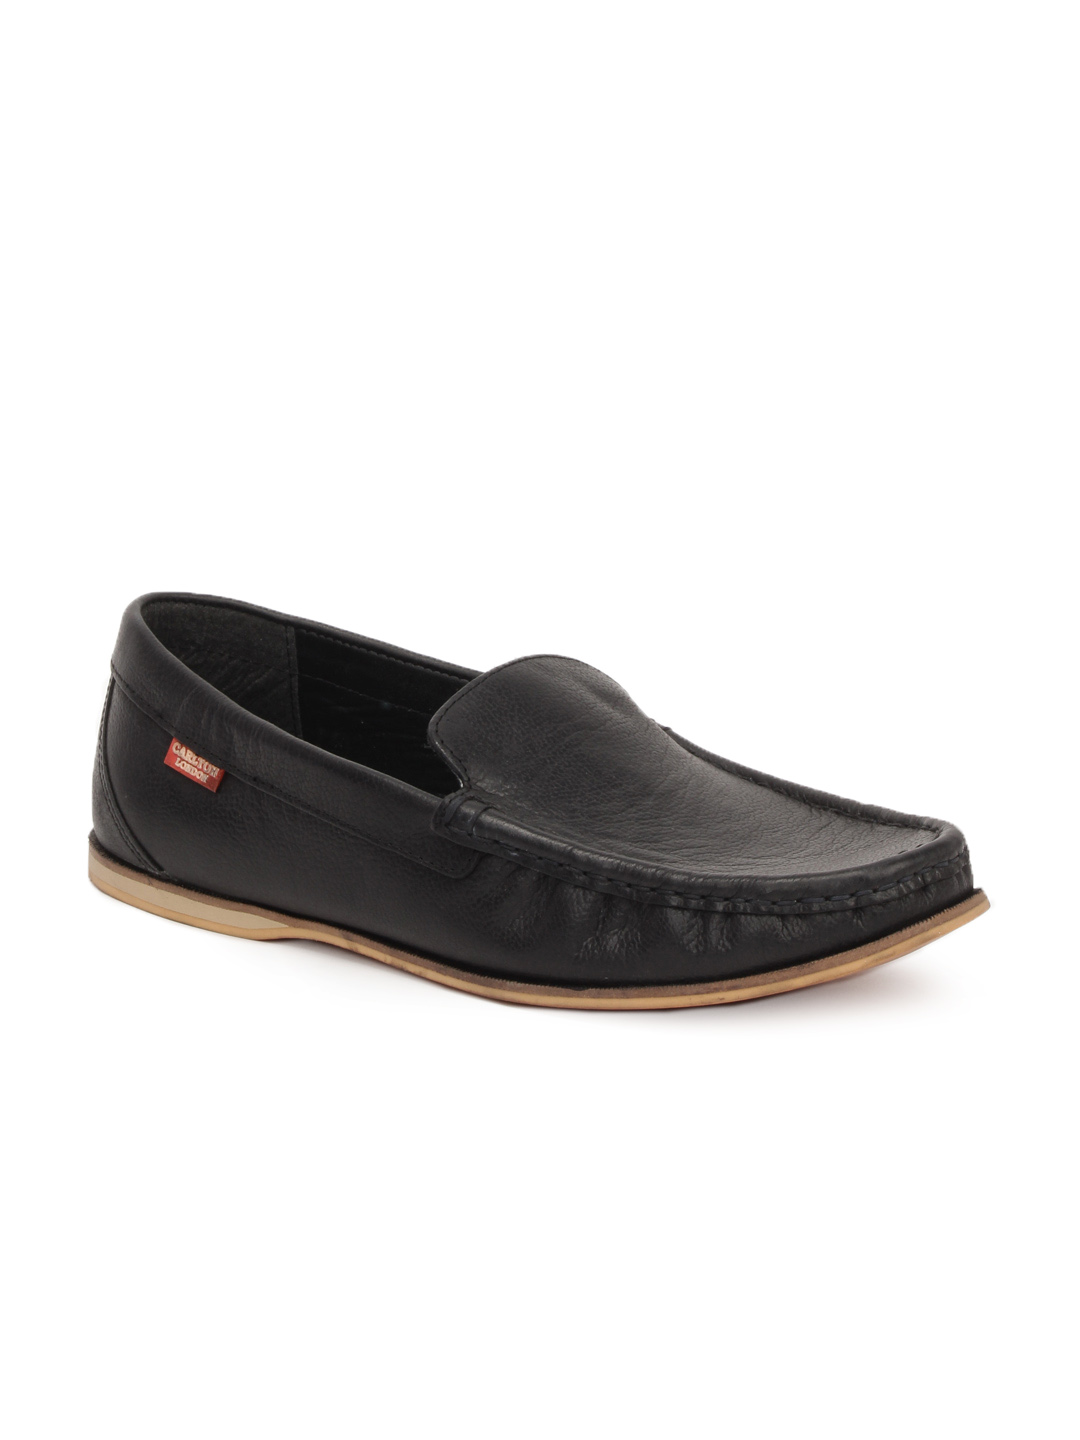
Carlton London Men Black Shoes
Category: Footwear / Shoes / Casual Shoes
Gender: Men
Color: Black
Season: Winter 2013
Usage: Casual